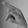
ASL letter: P